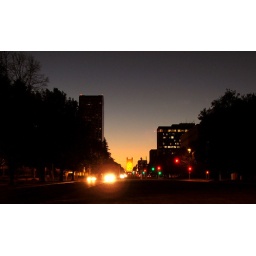
this is facing the tower bridge on capitol mall drive in sacramento,ca